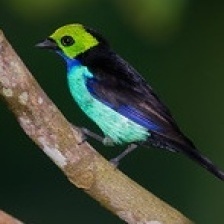
Species: PARADISE TANAGER
Scientific name: TANGARA CHILENSIS